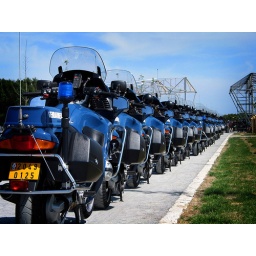
a line of blue Gendarmerie motorcycles in France as part of the security detail for the 60th D-Day ceremonies